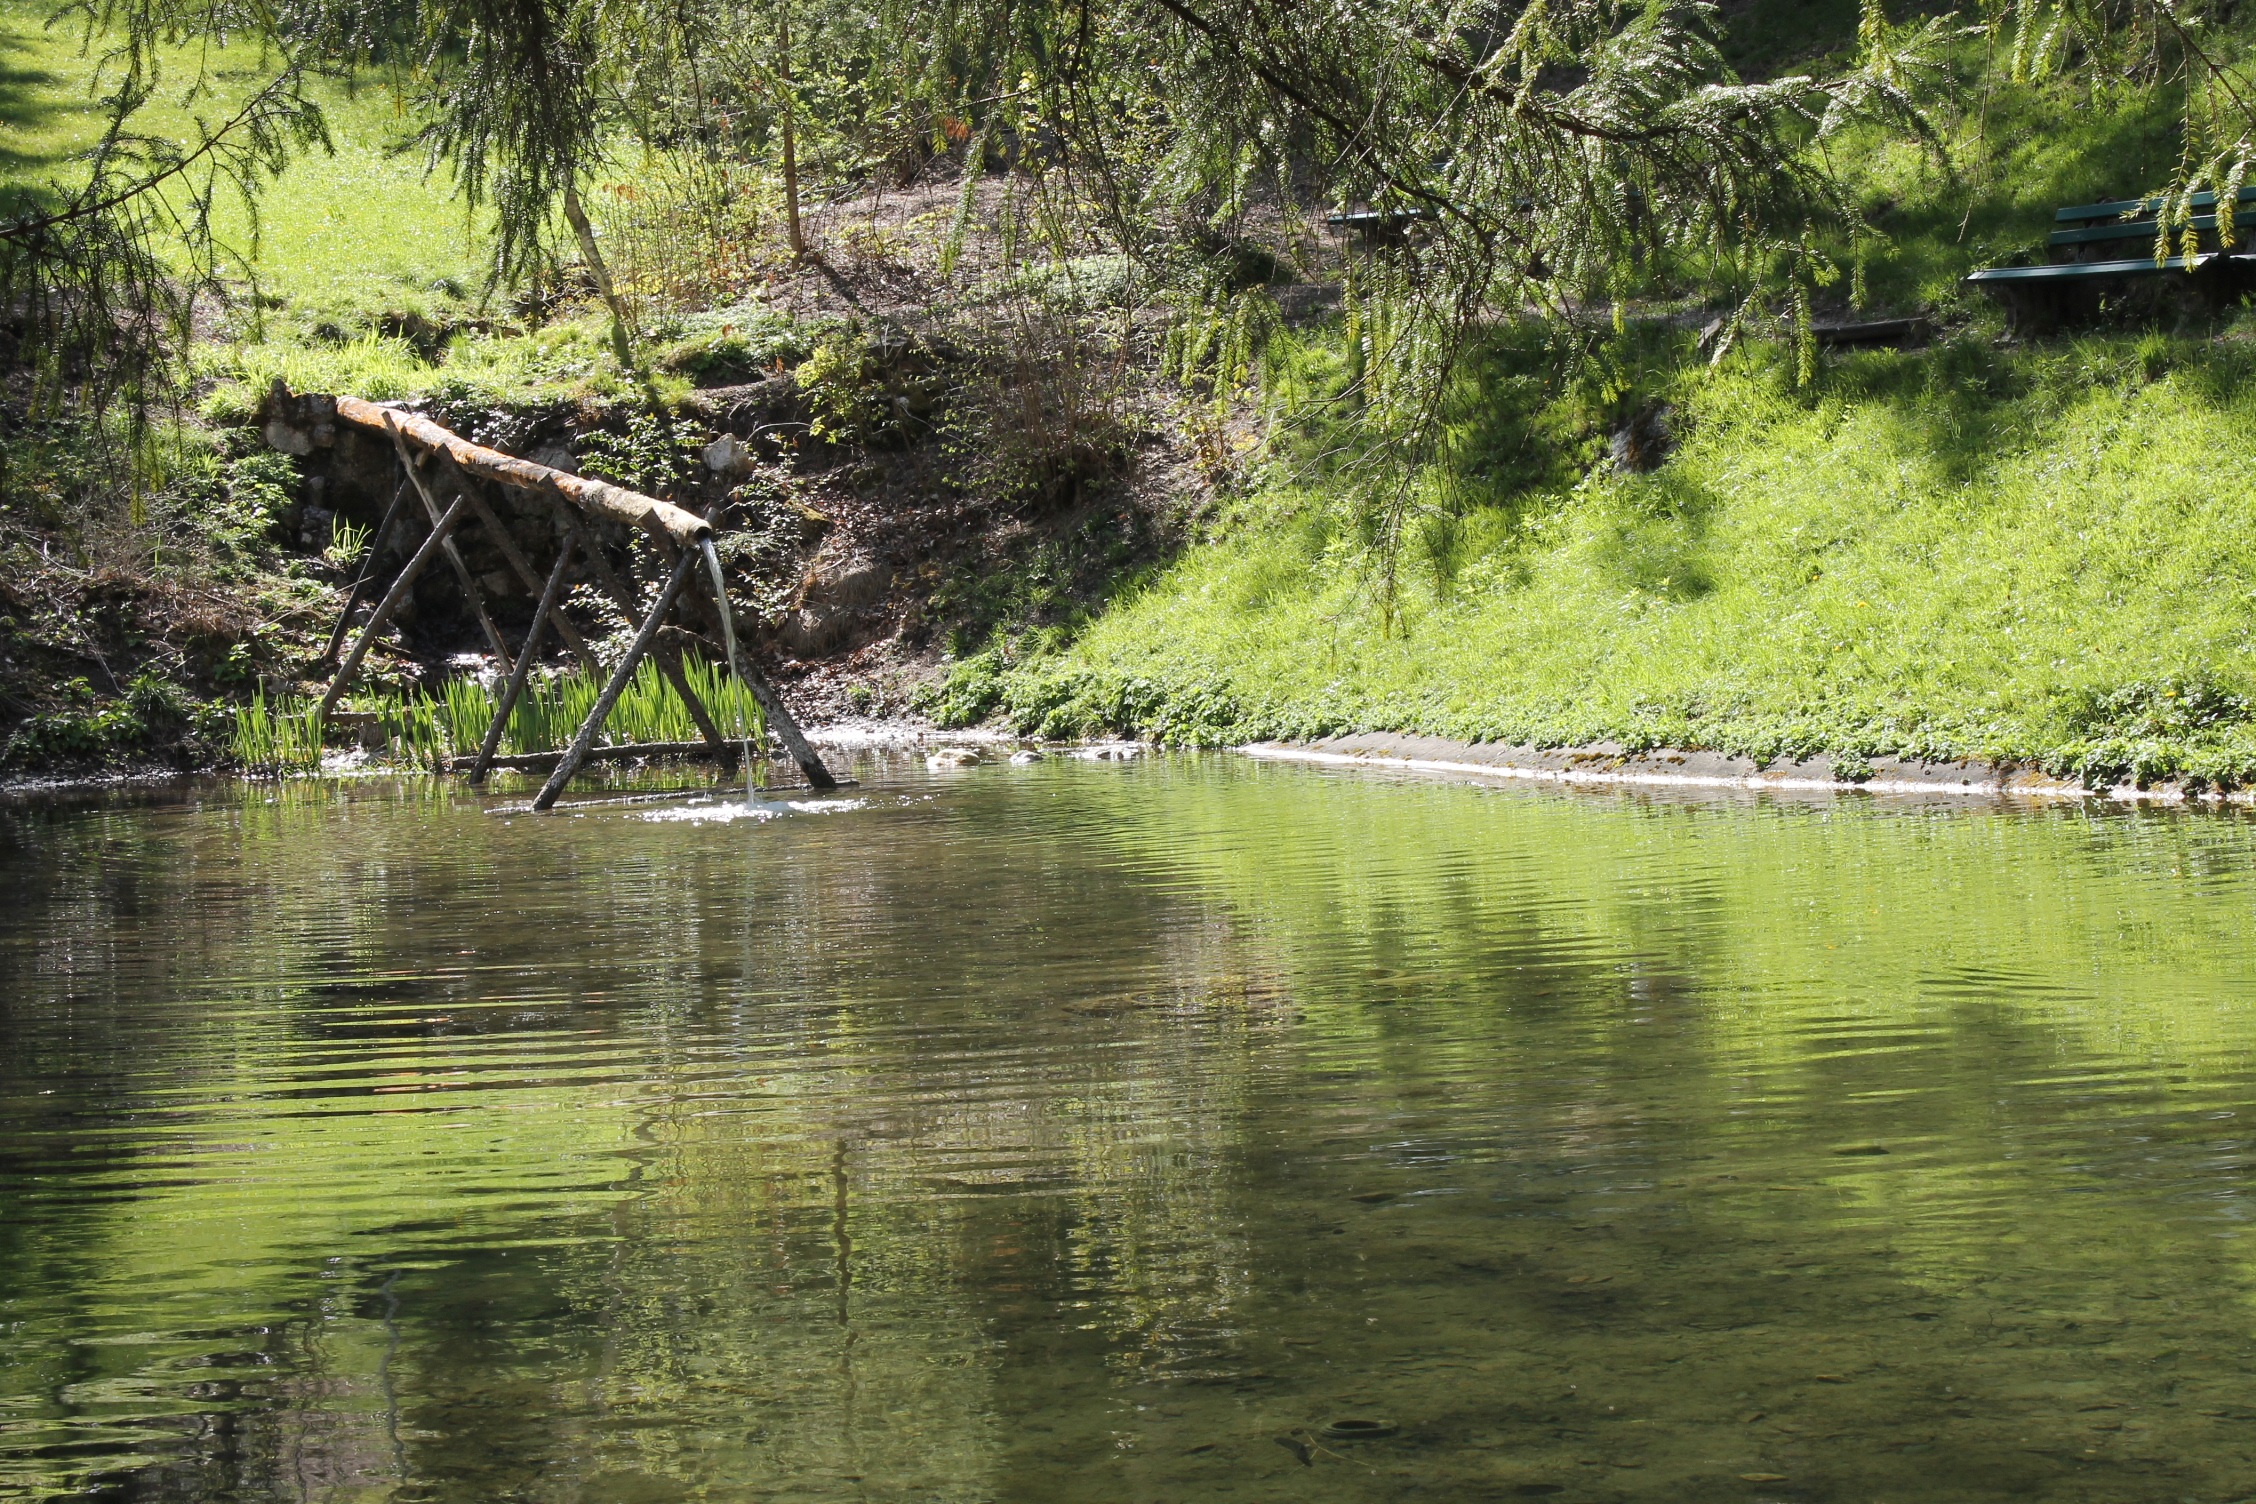
water, nature, forest, swamp, wilderness, lake, atmosphere, river, pond, stream, reflection, jungle, rest, waterway, loneliness, wetland, quiet, silent, fish pond, bayou, recreational fishing